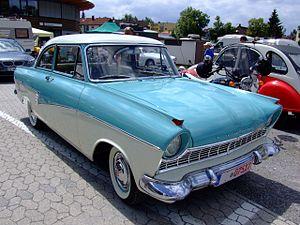
La Ford Taunus est une voiture familiale vendue par Ford en Allemagne et dans d'autres pays. Les modèles à partir de 1970 sont similaires à la Ford Cortina au Royaume-Uni. La gamme de modèles a été nommée d'après la chaîne de montagnes du Taunus, en Allemagne. Elle a commencé en 1939 et s'est poursuivie par plusieurs versions jusqu'en 1994. Elle a été remplacée par la Ford Sierra.